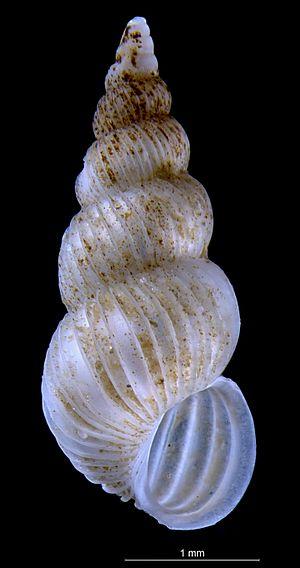
Epitonium est un genre de mollusques, de la famille des Epitoniidae.